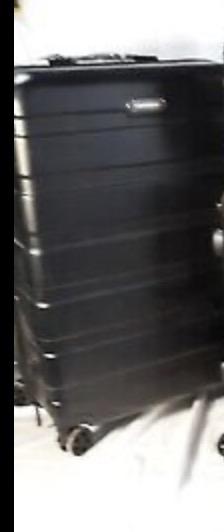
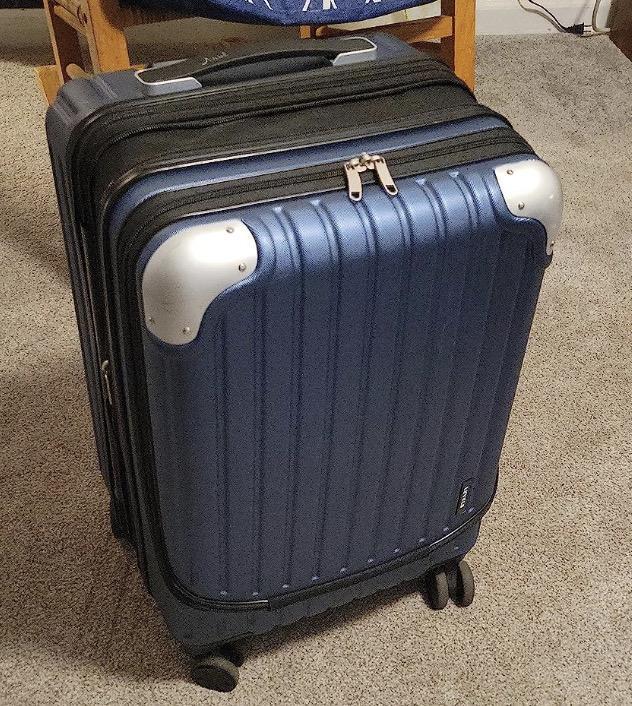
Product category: items_tea
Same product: no